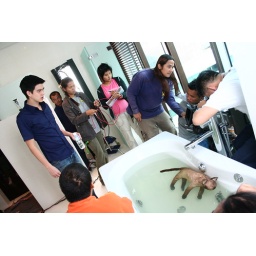
a very &amp;quot;realistic&amp;quot; cat floating in the bathtub